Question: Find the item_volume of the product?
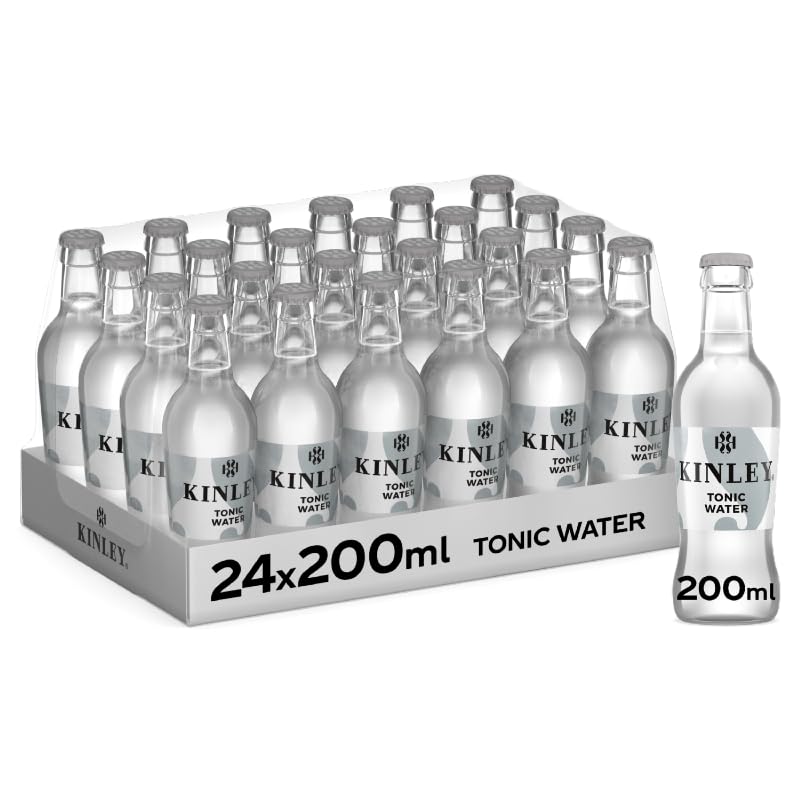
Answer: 200.0 millilitre